Alon Shvut

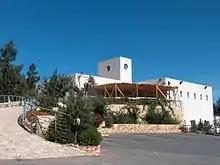

The Lone Tree microbrewery, established in 2010, is located in Alon Shvut. In 2007, the Gush Etzion winery, a modern facility on the road to Alon Shvut, won a gold medal for its Cabernet Franc in the annual Mediterranean International Wine and Spirit Challenge, also known as Terravino.